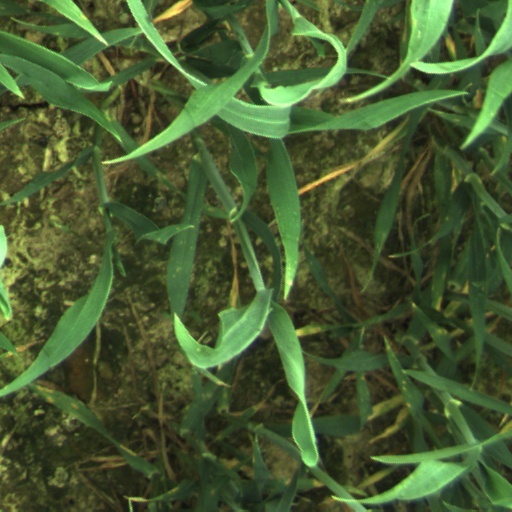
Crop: wheat